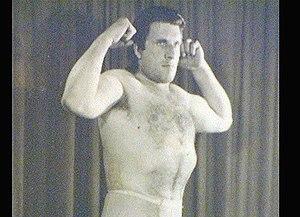
Antonio Barichievich dit «Grand Antonio» est un homme fort et ancien lutteur professionnel canadien. Il mesurait 1,93 m et pesait près de 225 kg.